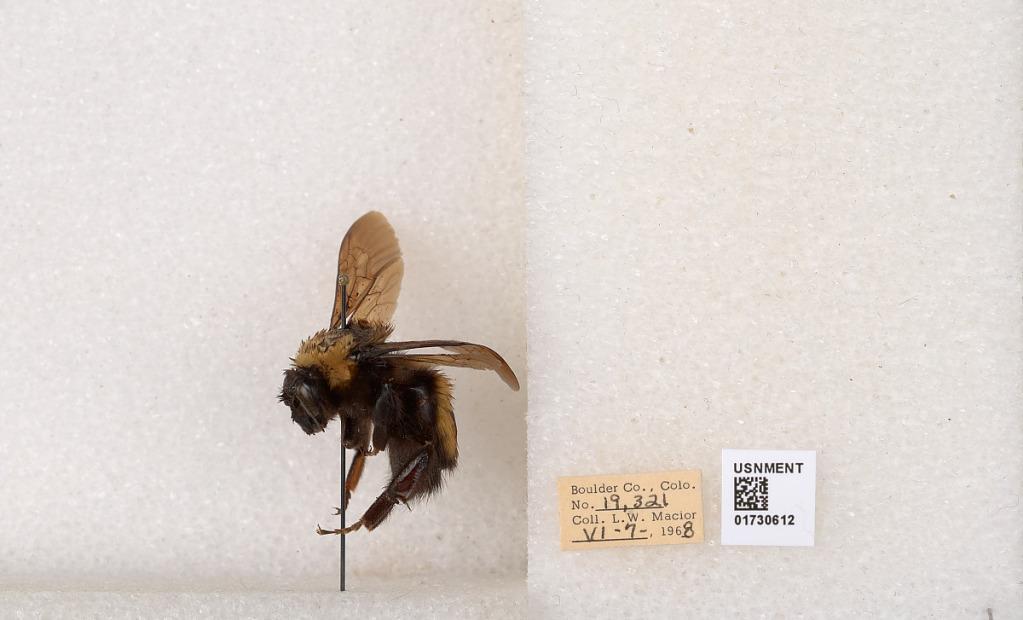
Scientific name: Bombus (Bombus) nevadensis Cresson
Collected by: L. Macior
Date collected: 1968-6-7
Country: United States
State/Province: Colorado
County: Boulder
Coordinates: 40.0925, -105.358